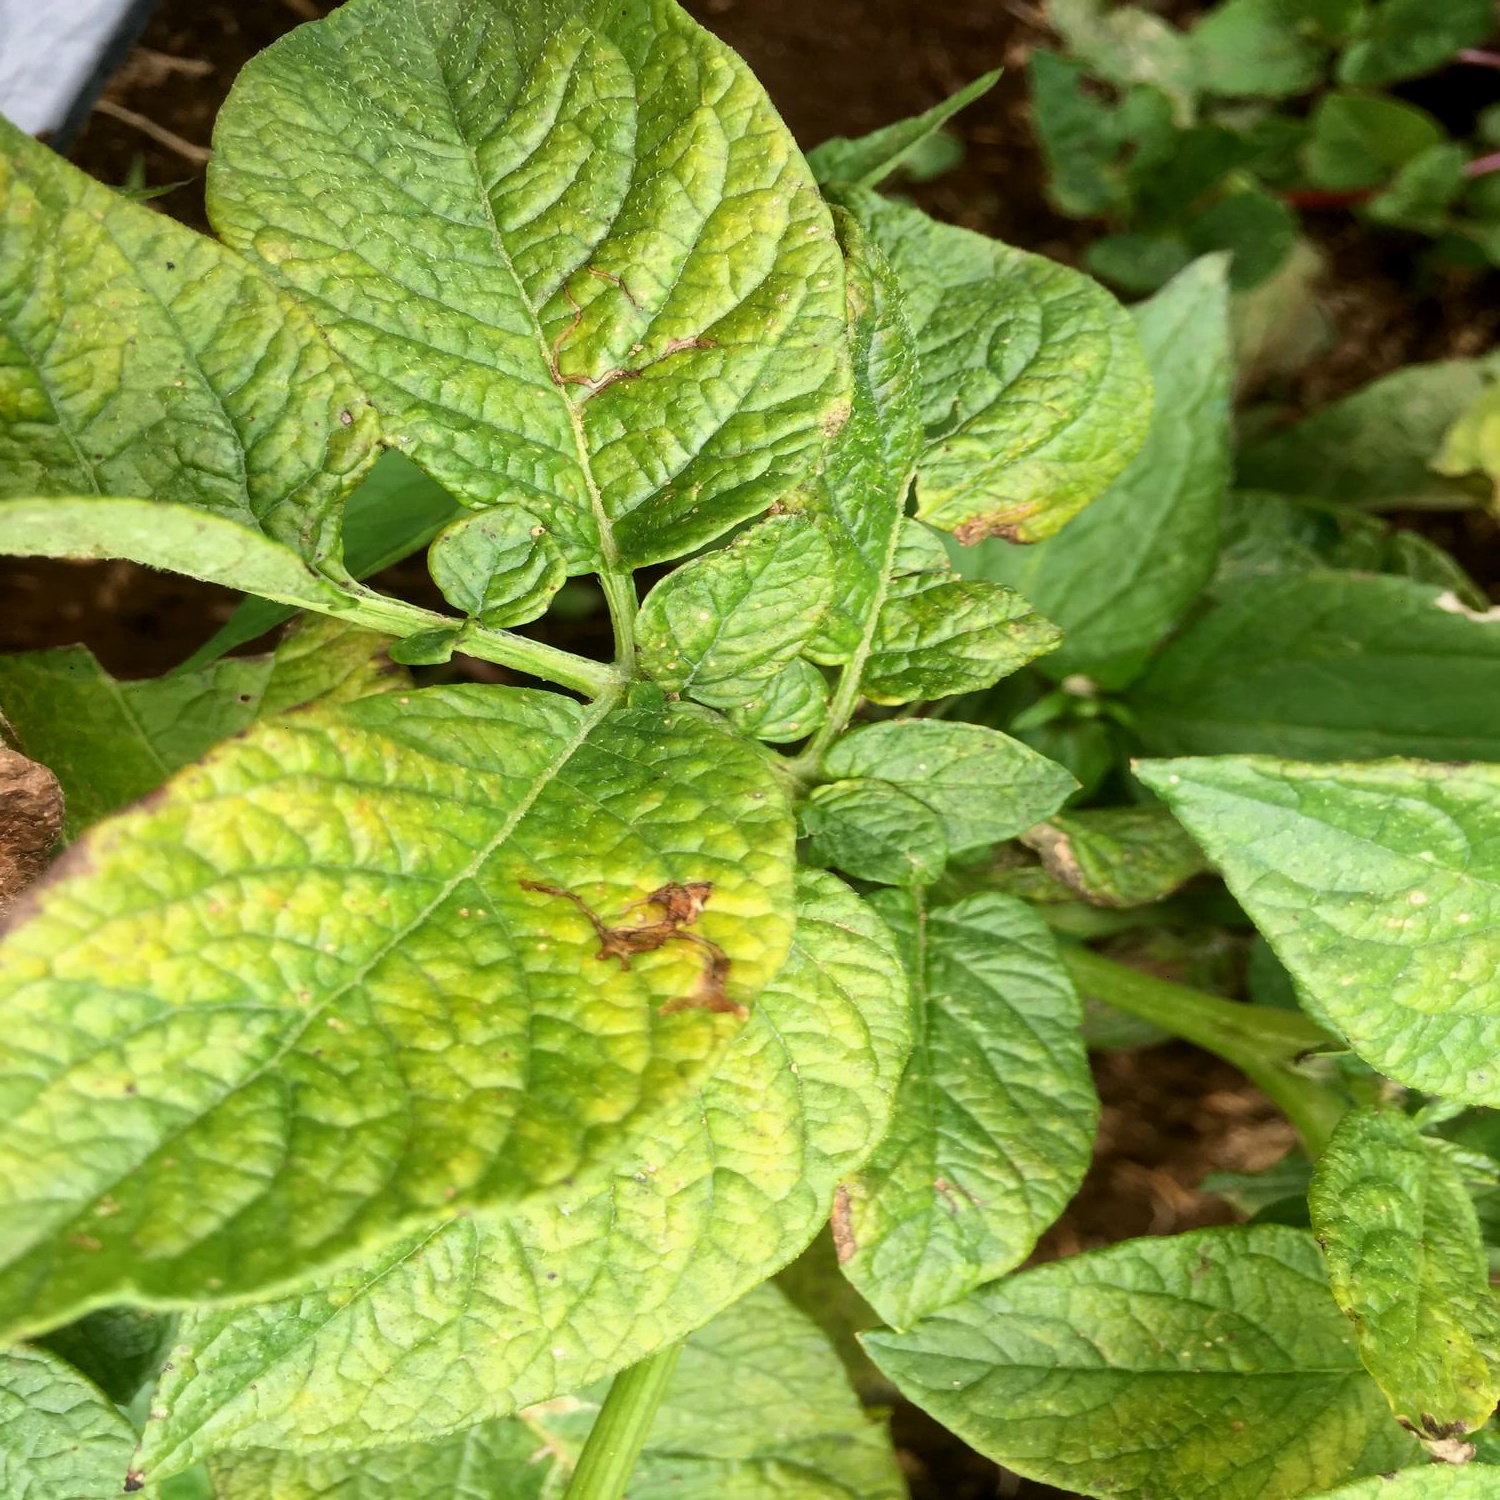
Etiqueta: Virus